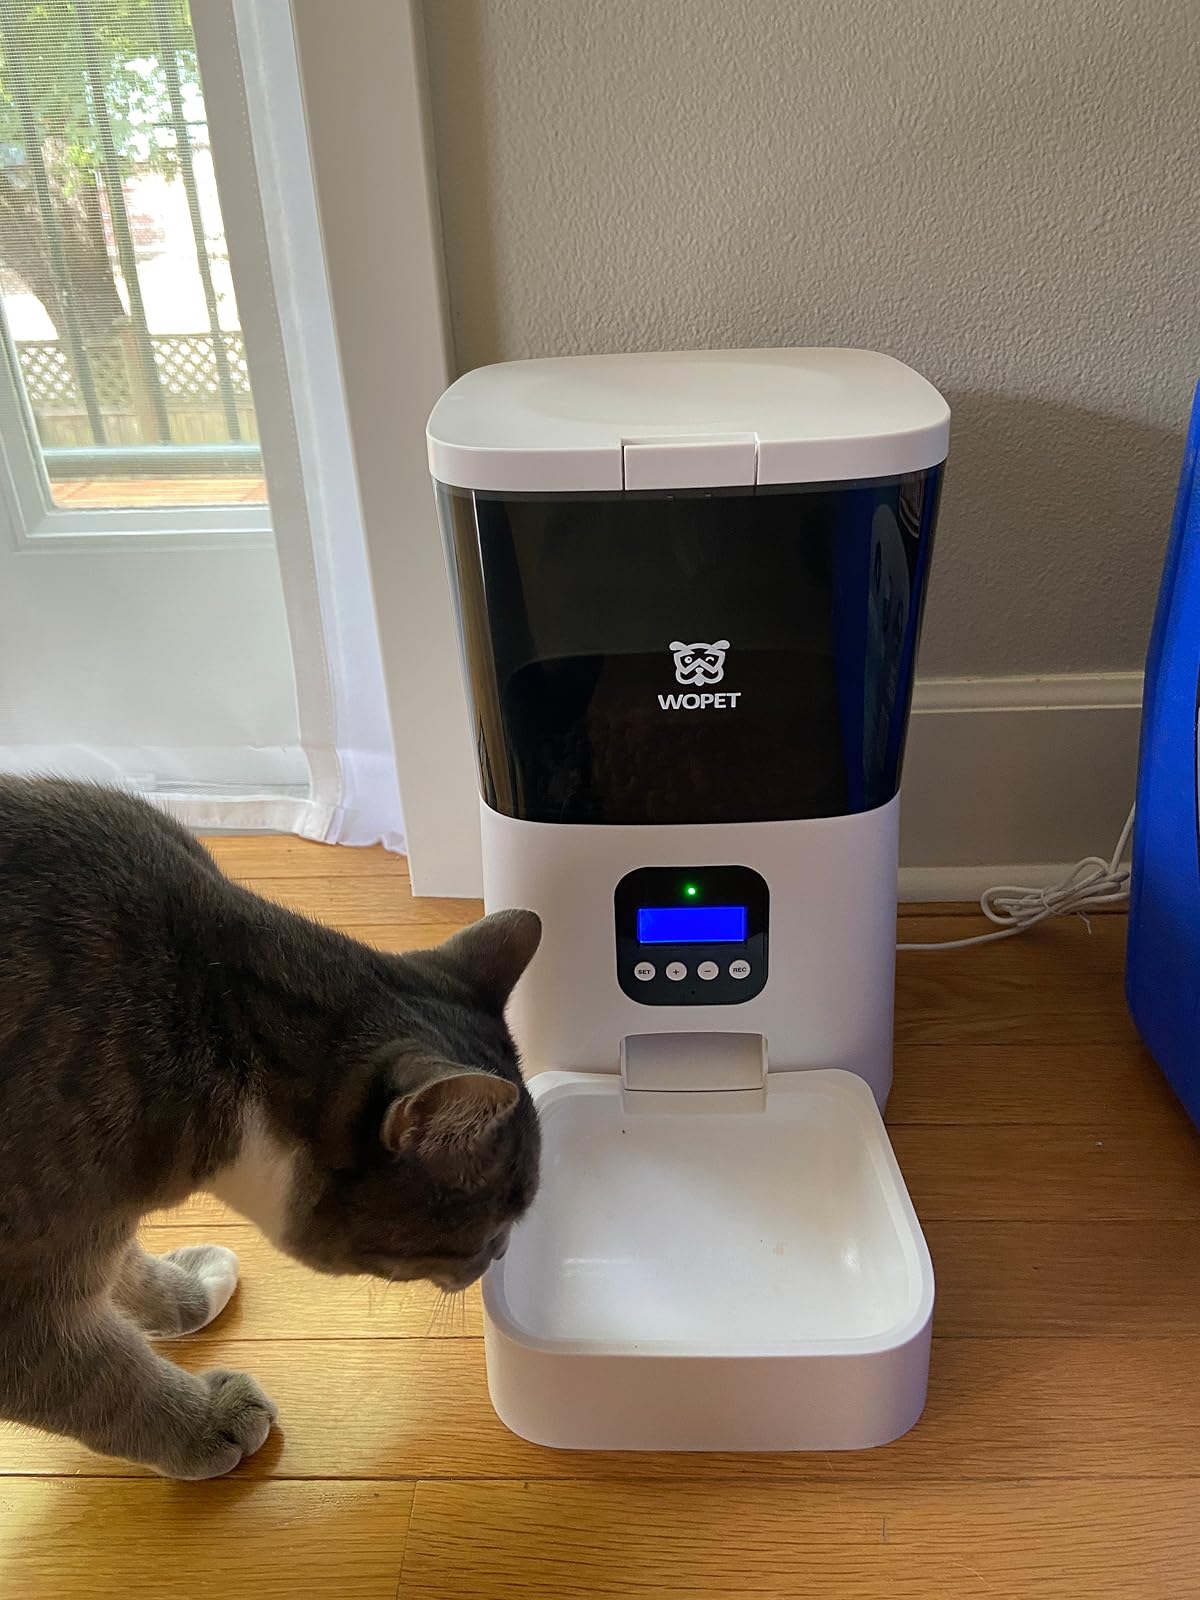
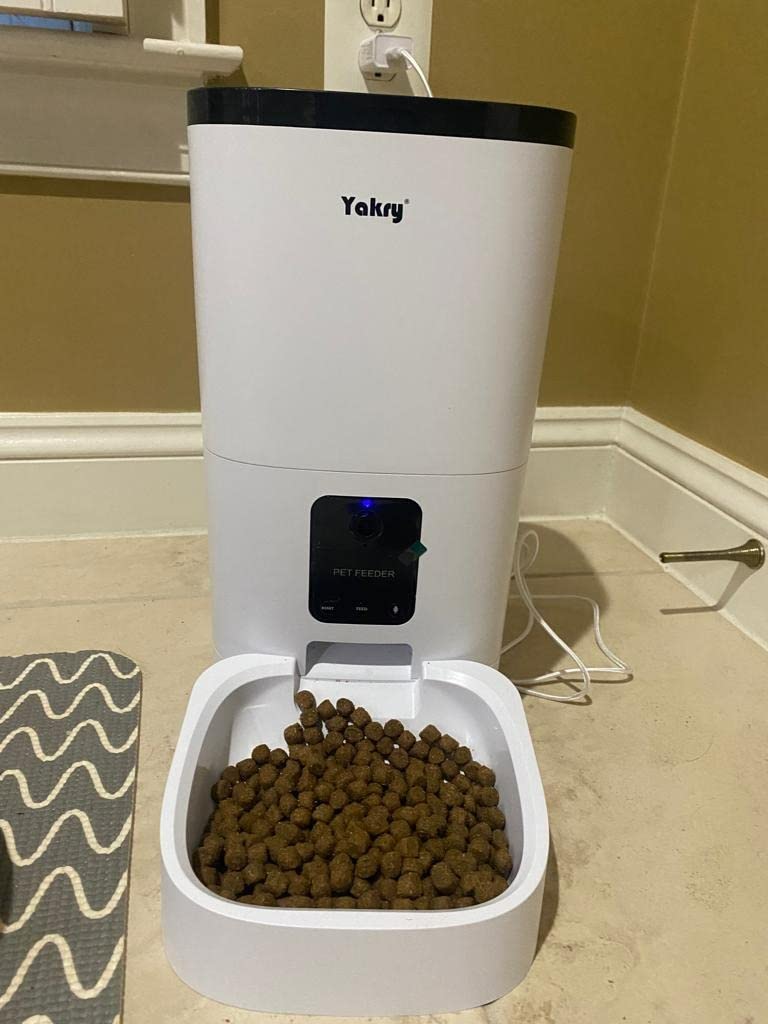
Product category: items_feeder
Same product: no